Ludlow Castle

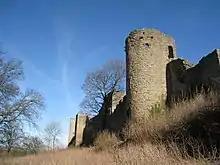
Mortimer's Tower with the towers of the inner bailey in the distance

The castle remained in disrepair, and in 1704 its governor, William Gower, proposed dismantling the castle and building a residential square on the site instead, in a more contemporary style. His proposal was not adopted but, by 1708, only three rooms were still in use in the hall range, many of the other buildings in the inner bailey had fallen into disuse, and much of the remaining furniture was rotten or broken. Shortly after 1714, the roofs were stripped of their lead and the wooden floors began to collapse; the writer Daniel Defoe visited in 1722, and noted that the castle "is in the very Perfection of Decay". Nonetheless, some rooms remained usable for many years afterwards, possibly as late as the 1760s and 1770s, when drawings show the entrance block to the inner bailey to still be intact, and visitors remarked on the good condition of the round chapel. The stonework became overgrown with ivy, trees and shrubs, and by 1800 the chapel of Saint Mary Magdalene had finally degenerated into ruin.